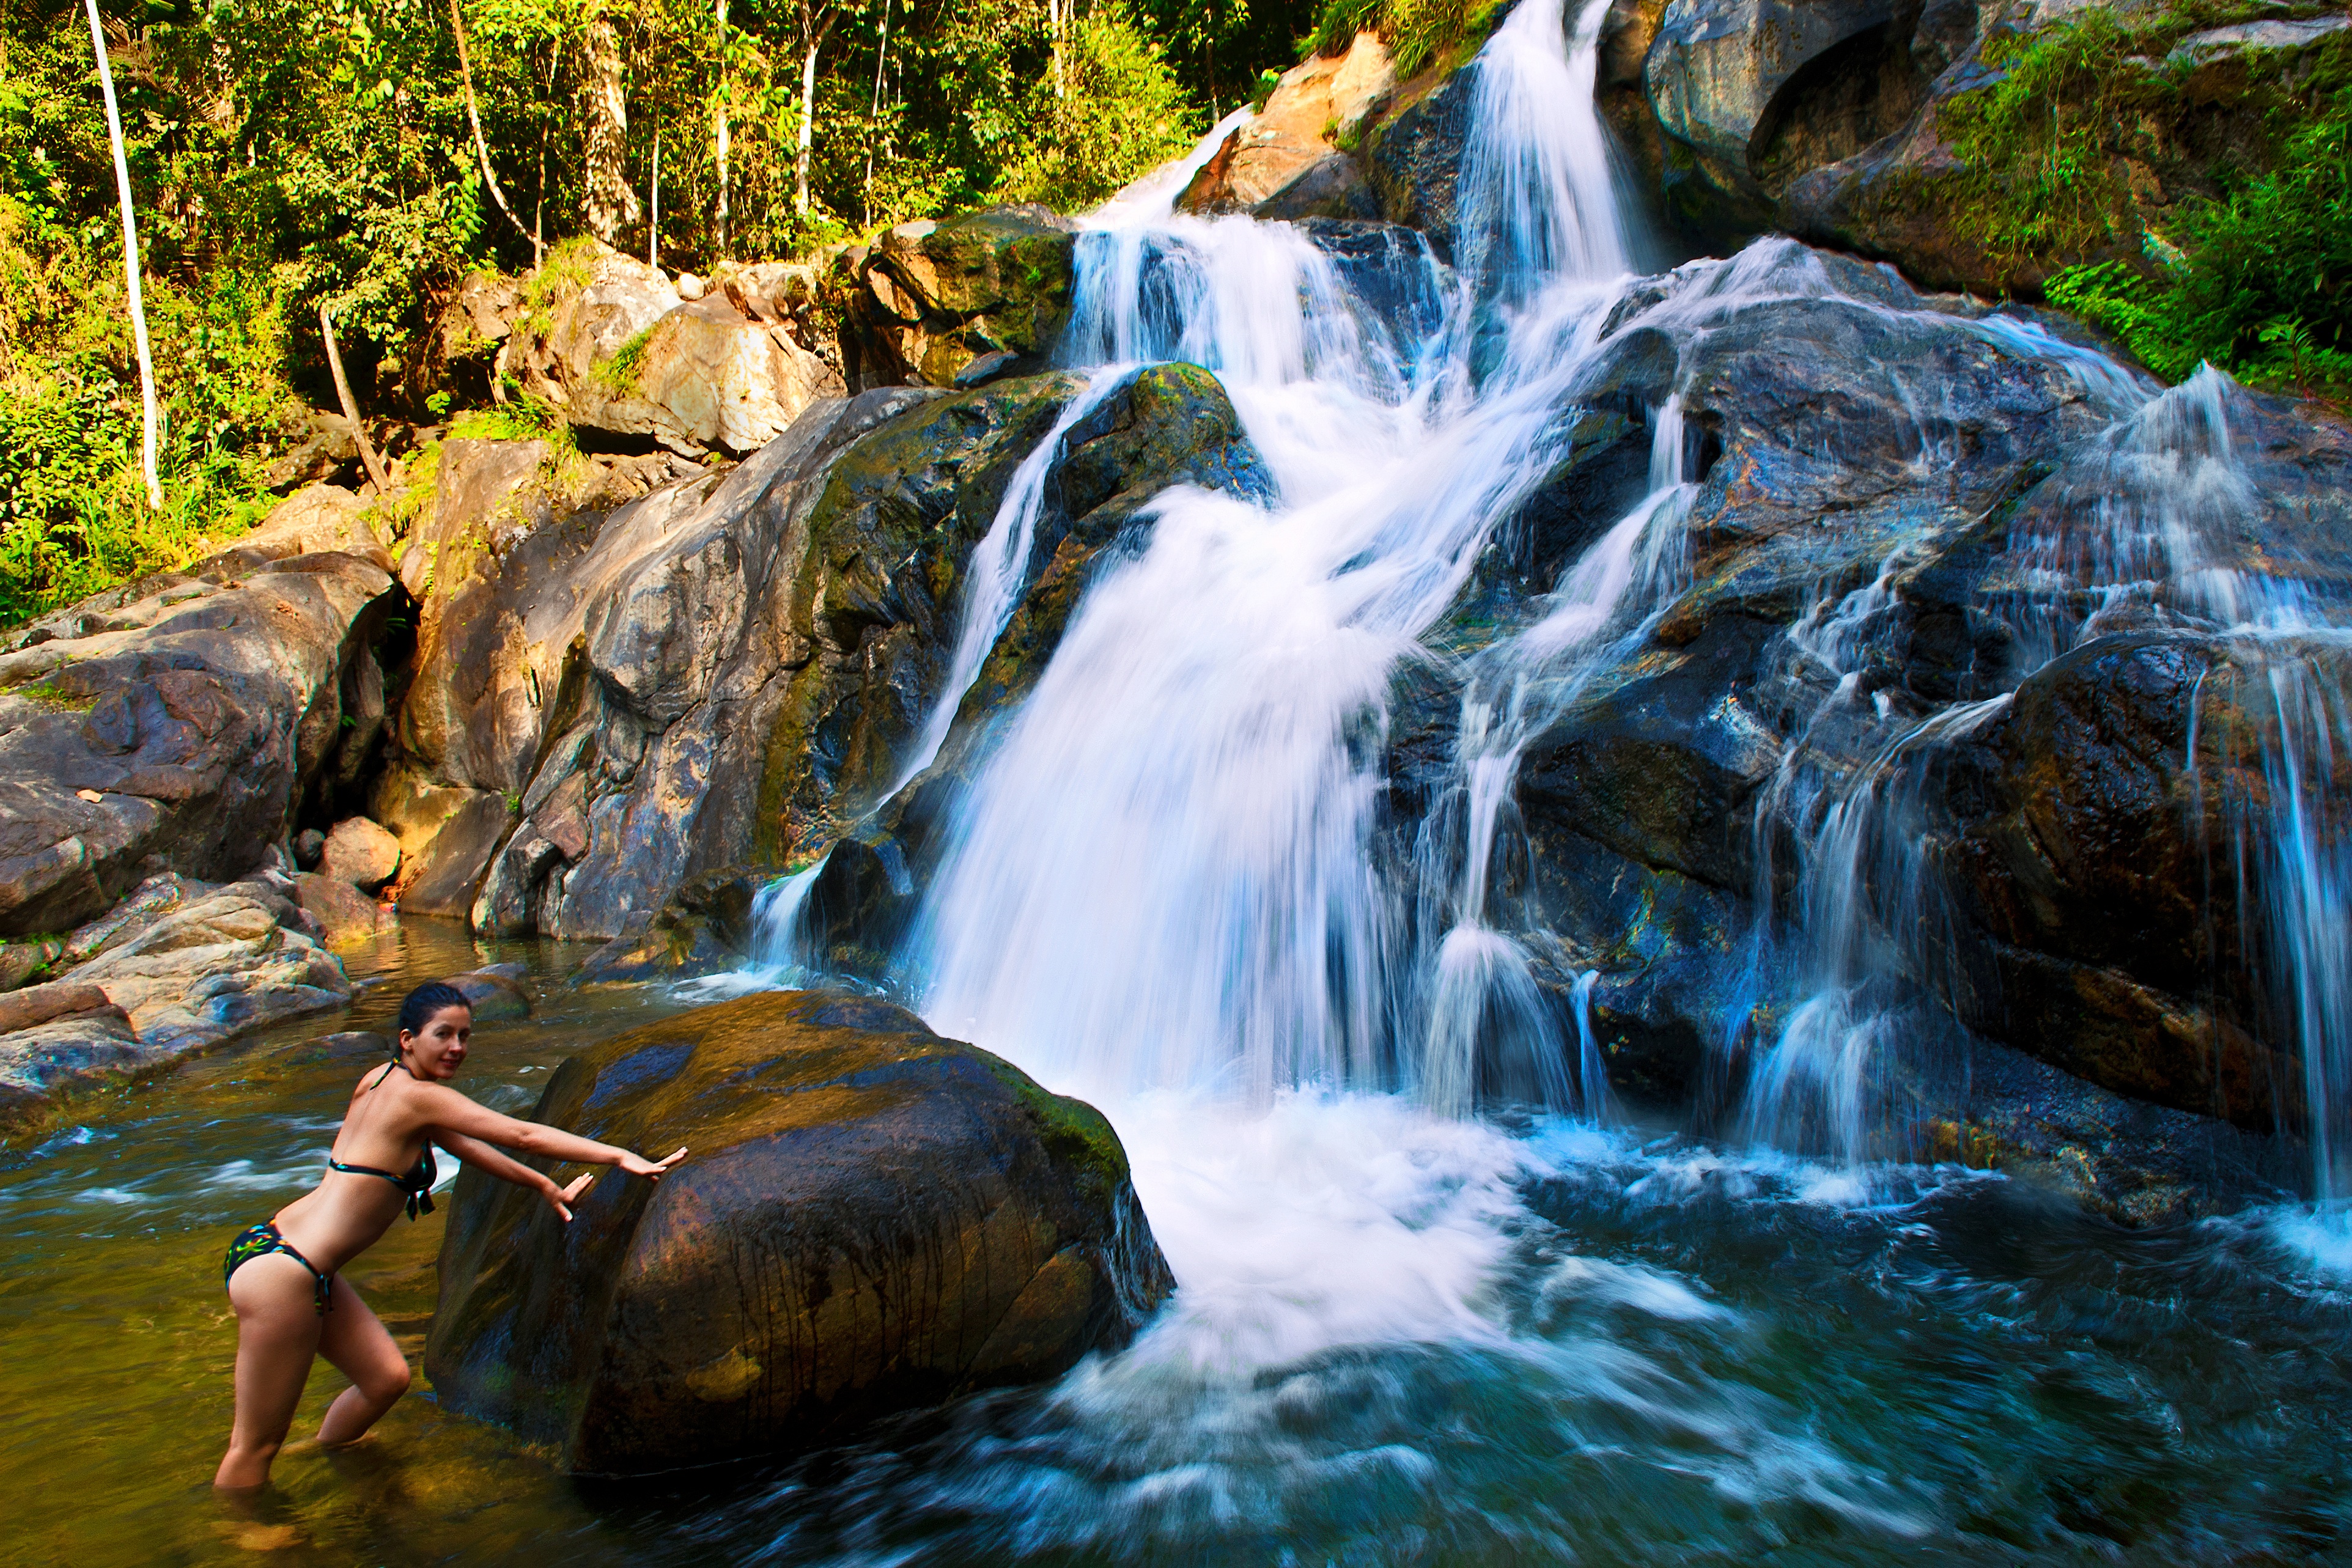
water, rock, waterfall, river, stream, autumn, rapid, body of water, wasserfall, water feature, watercourse